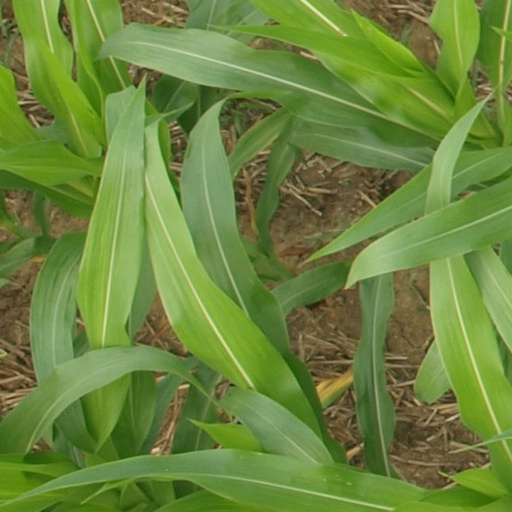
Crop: maize; corn